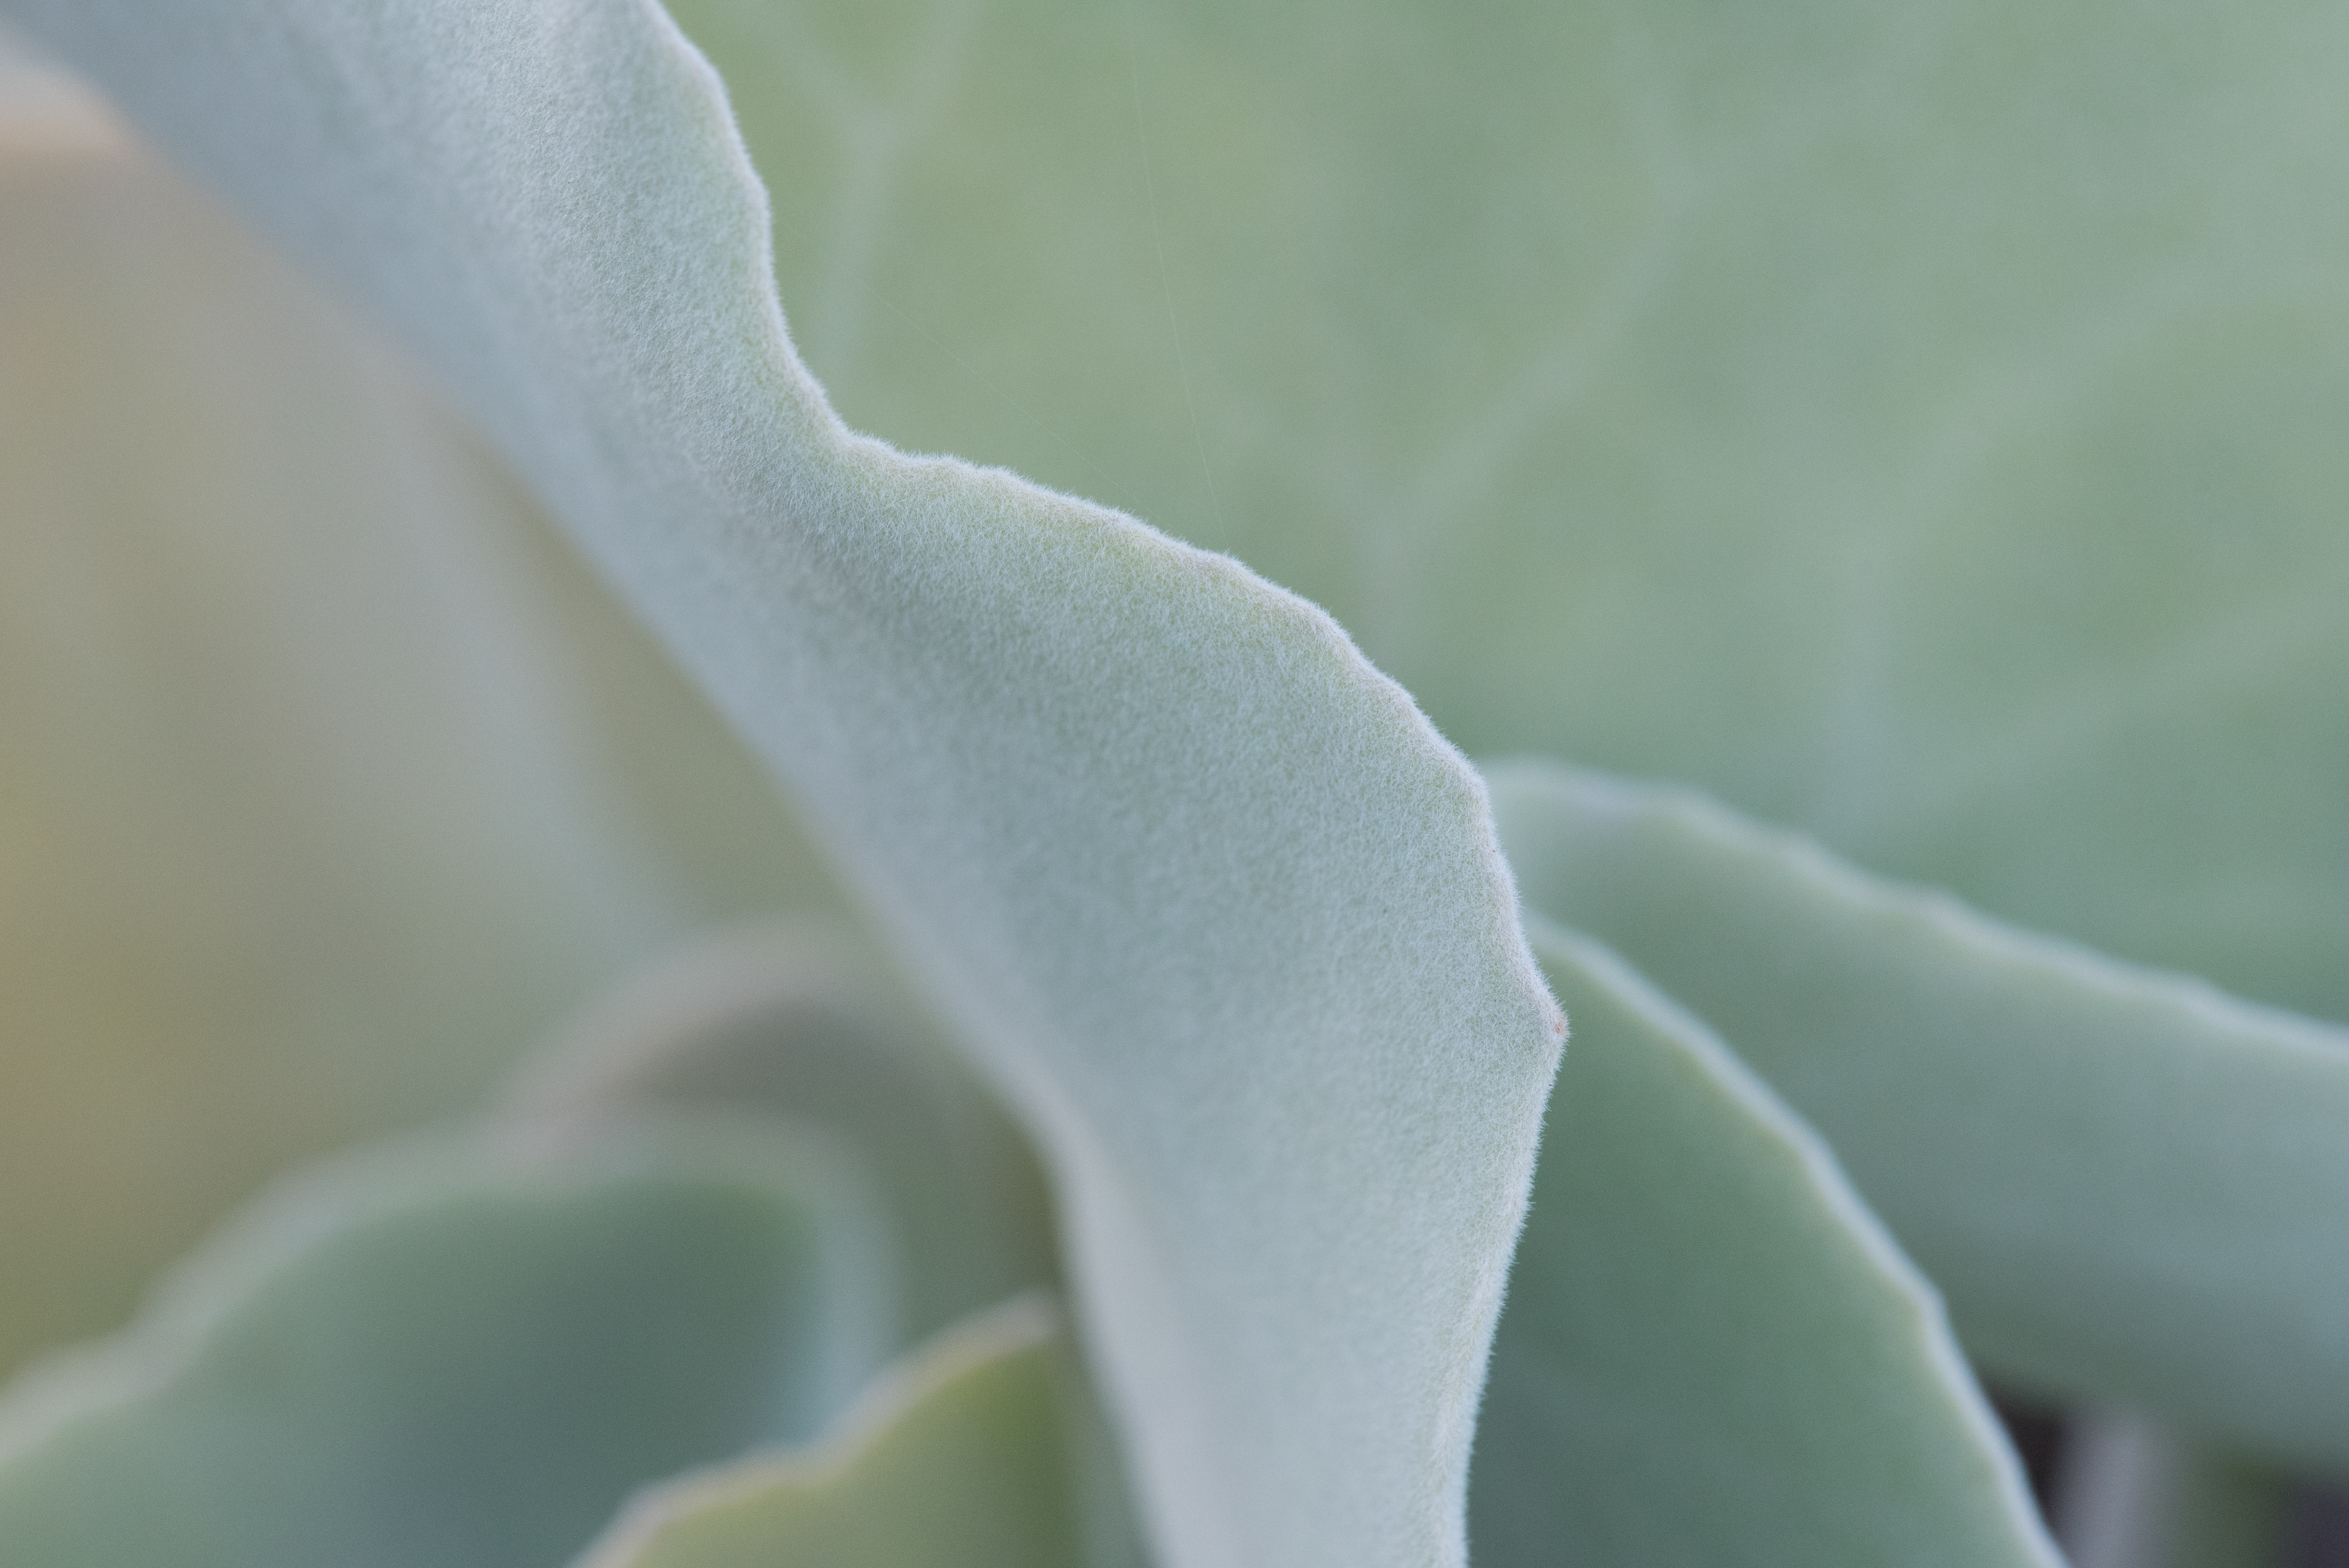
nature, blossom, cactus, plant, white, photography, leaf, flower, petal, wild, green, vegetable, macro, botany, blue, garden, flora, close up, shadows, effects, skewers, macro photography, thorny, flowering plant, desert plant, plant stem